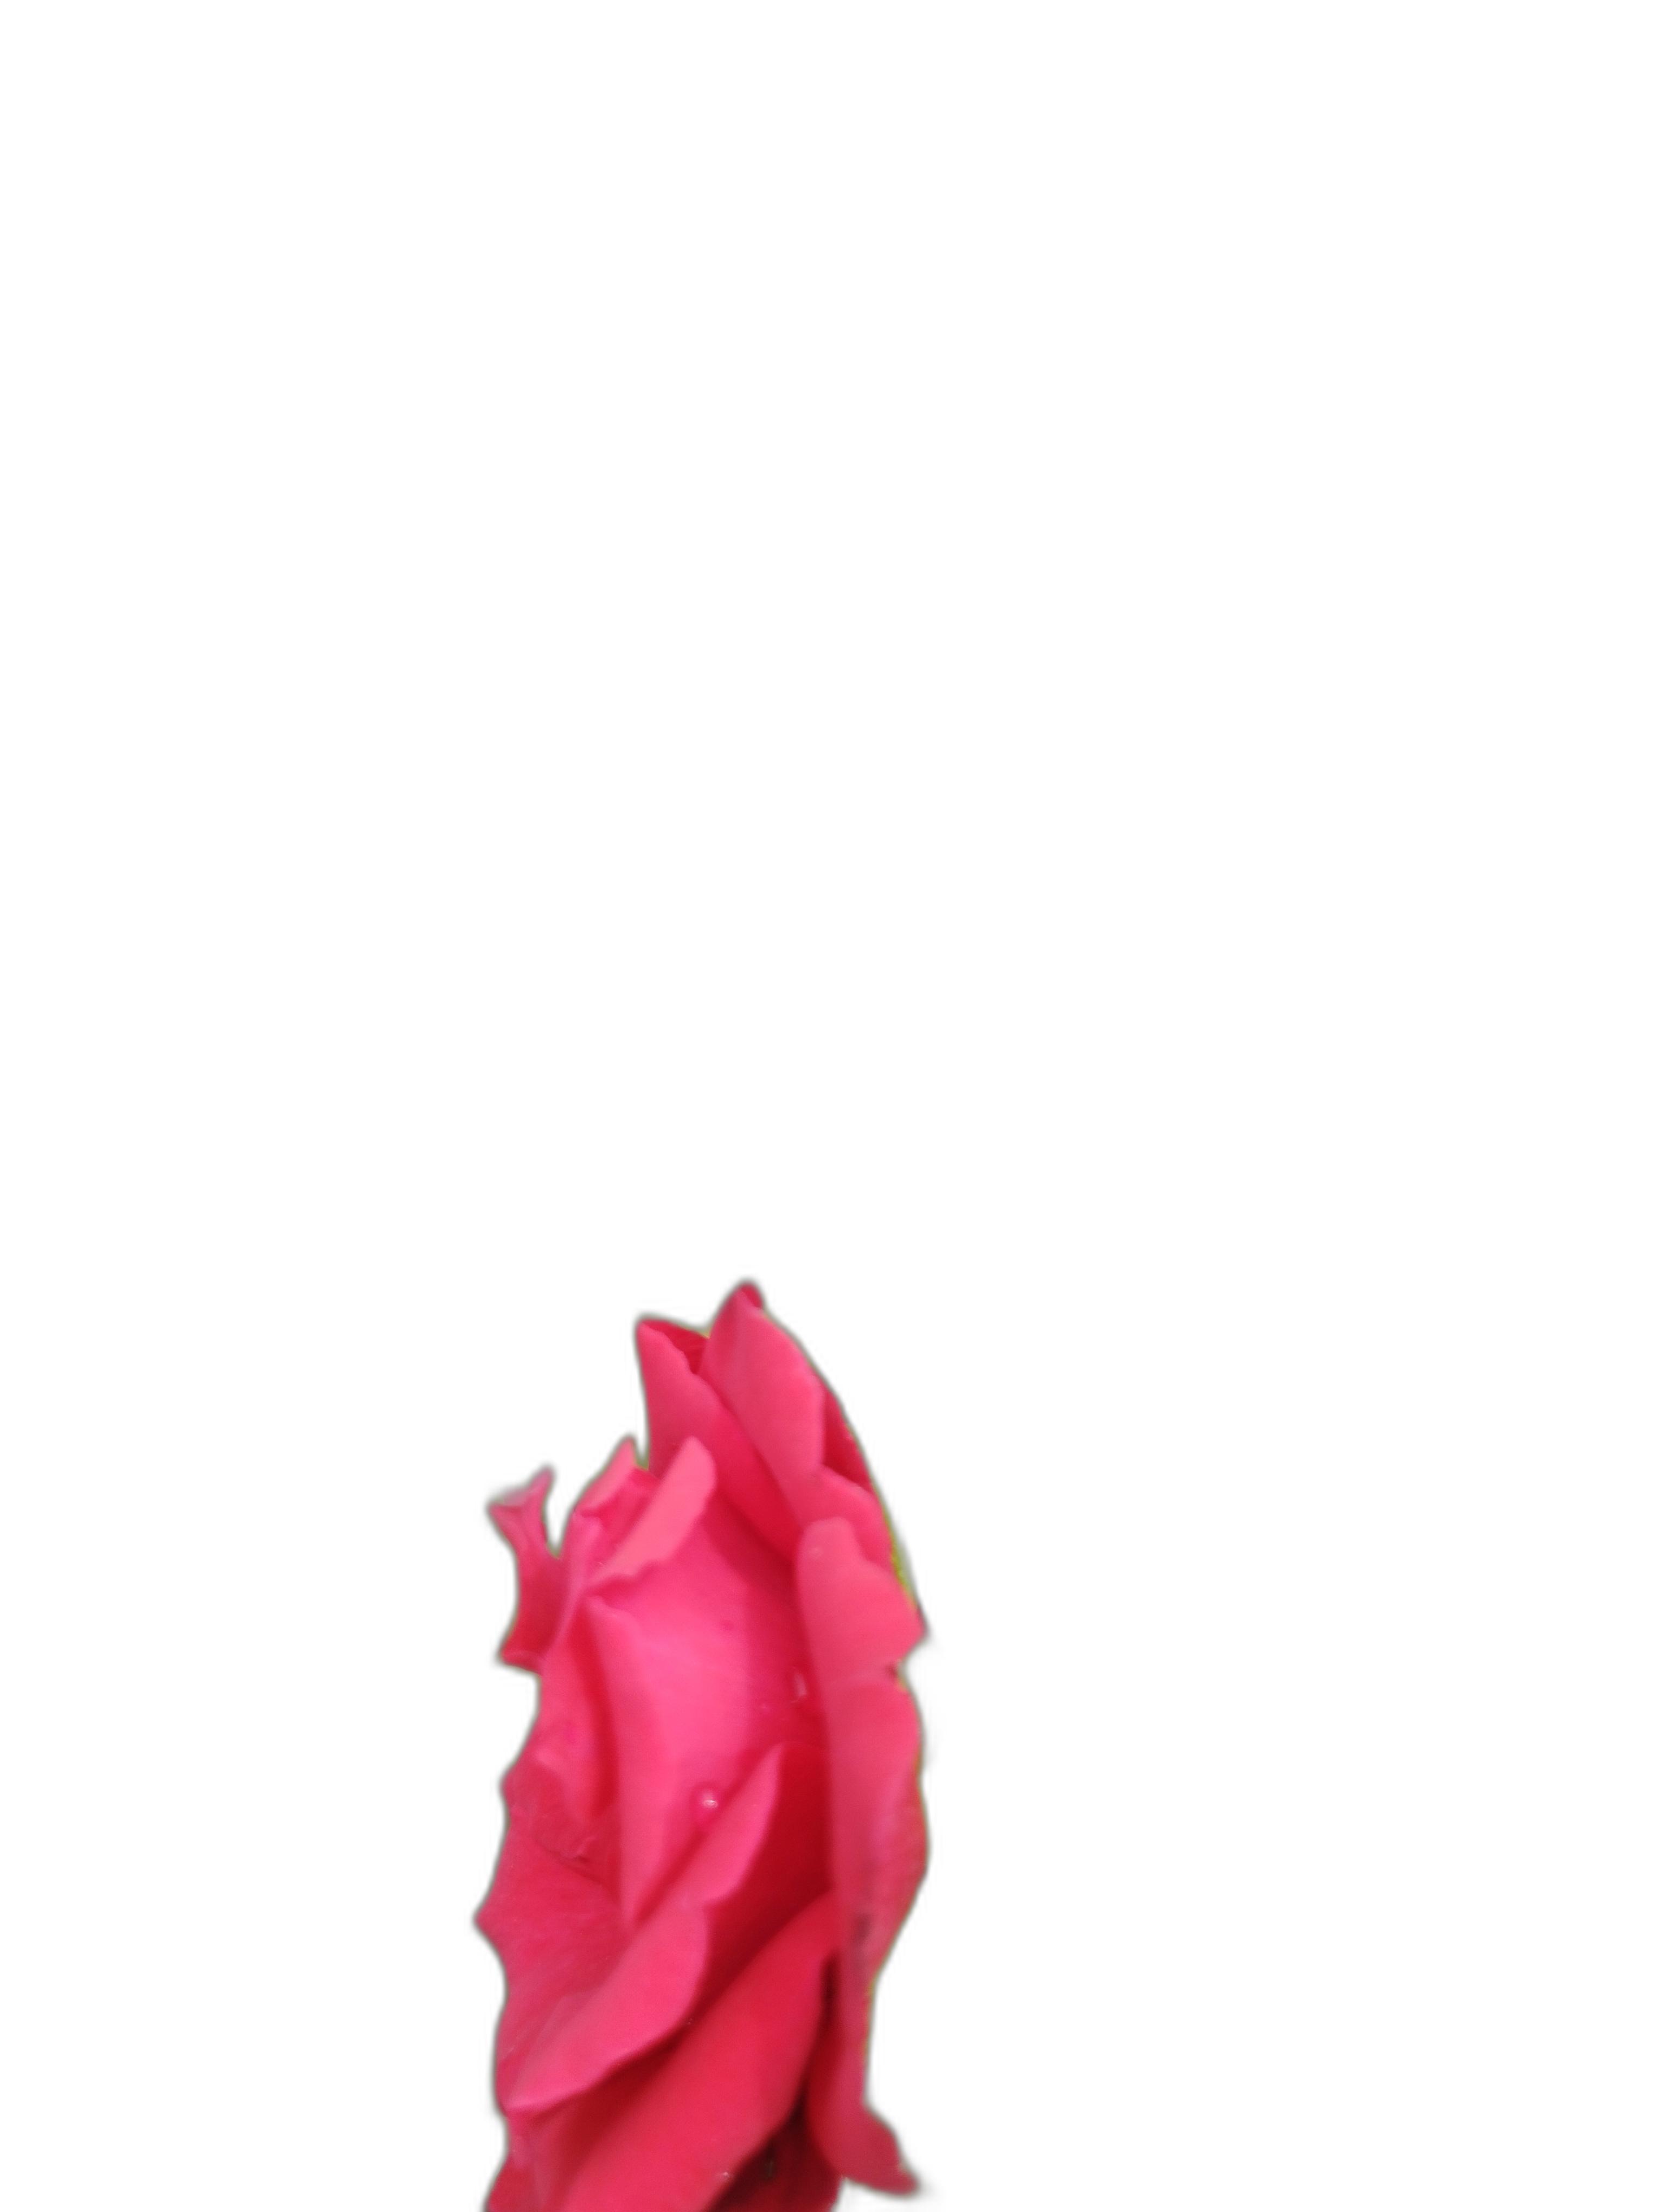
Label: Rose